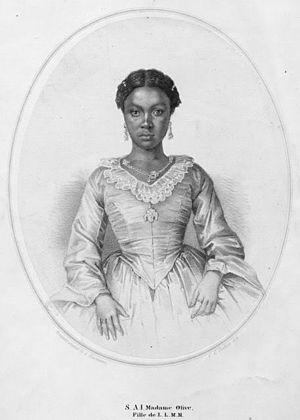
Olive Soulouque, appelée aussi Olive Faustin, née à Anse-à-Veau, le 29 novembre 1842 et décédée à Port-au-Prince, le 23 juillet 1883, est une princesse d'Haïti. Elle est la fille de l'empereur Faustin Iᵉʳ et de l'impératrice Adélina Lévêque. Sous le Second Empire, elle fut surnommée « Madame Première ».